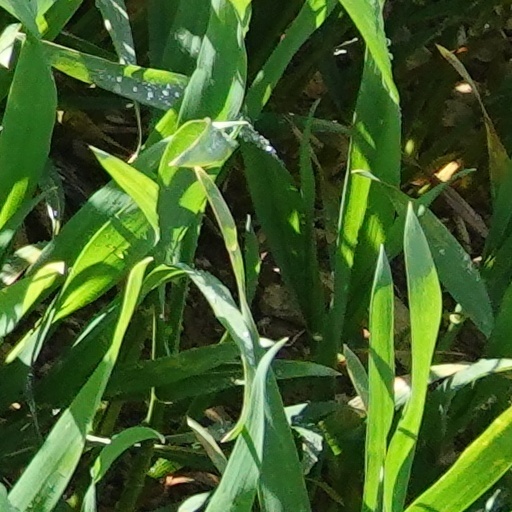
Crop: wheat